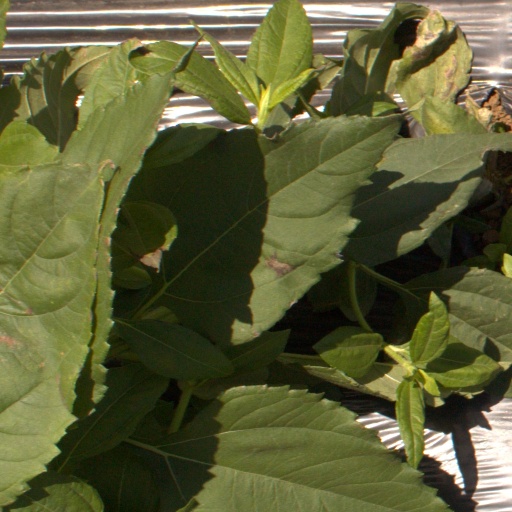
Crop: Jerusalem artichoke